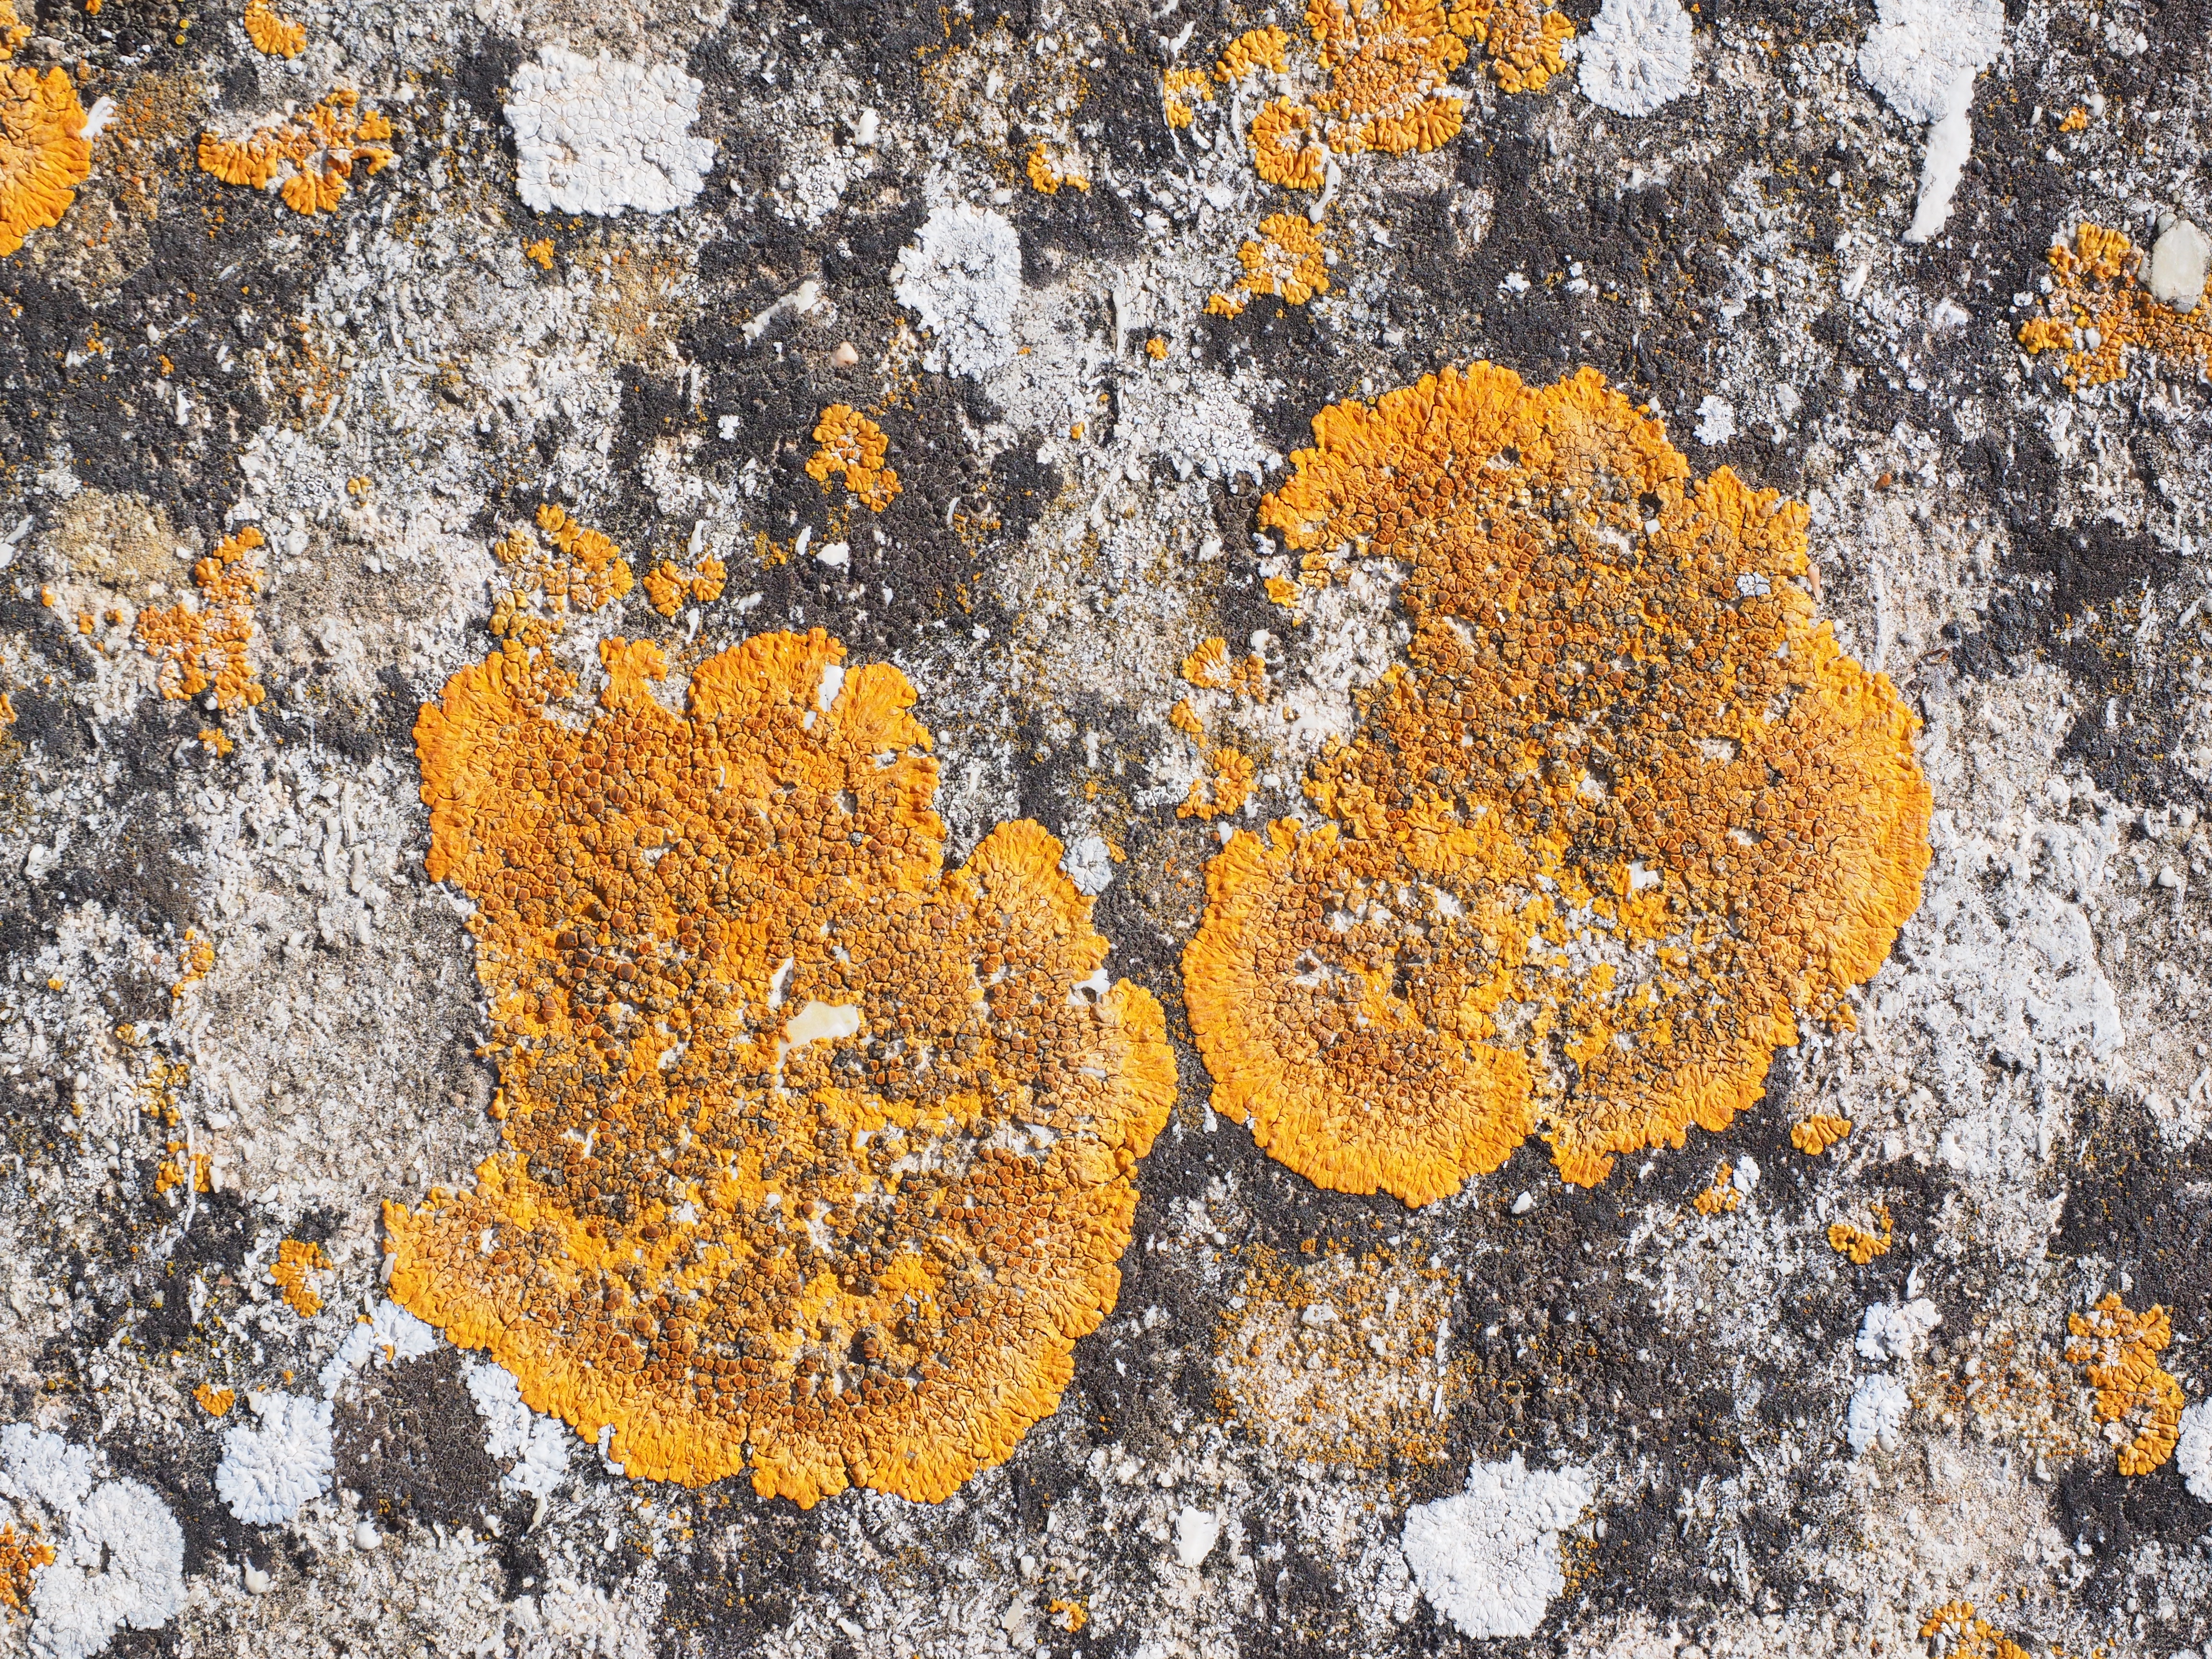
rock, plant, texture, leaf, flower, stone, asphalt, orange, pattern, autumn, soil, yellow, flora, season, weave, grey, ocher, xanthoria parietina, road surface, ordinary gelbflechte, leaf shaped lichen, broad lobed leaf braid, crust lichen, lichen growth, parellflechte, ochrolechia parella, cake braid, tephromela atra